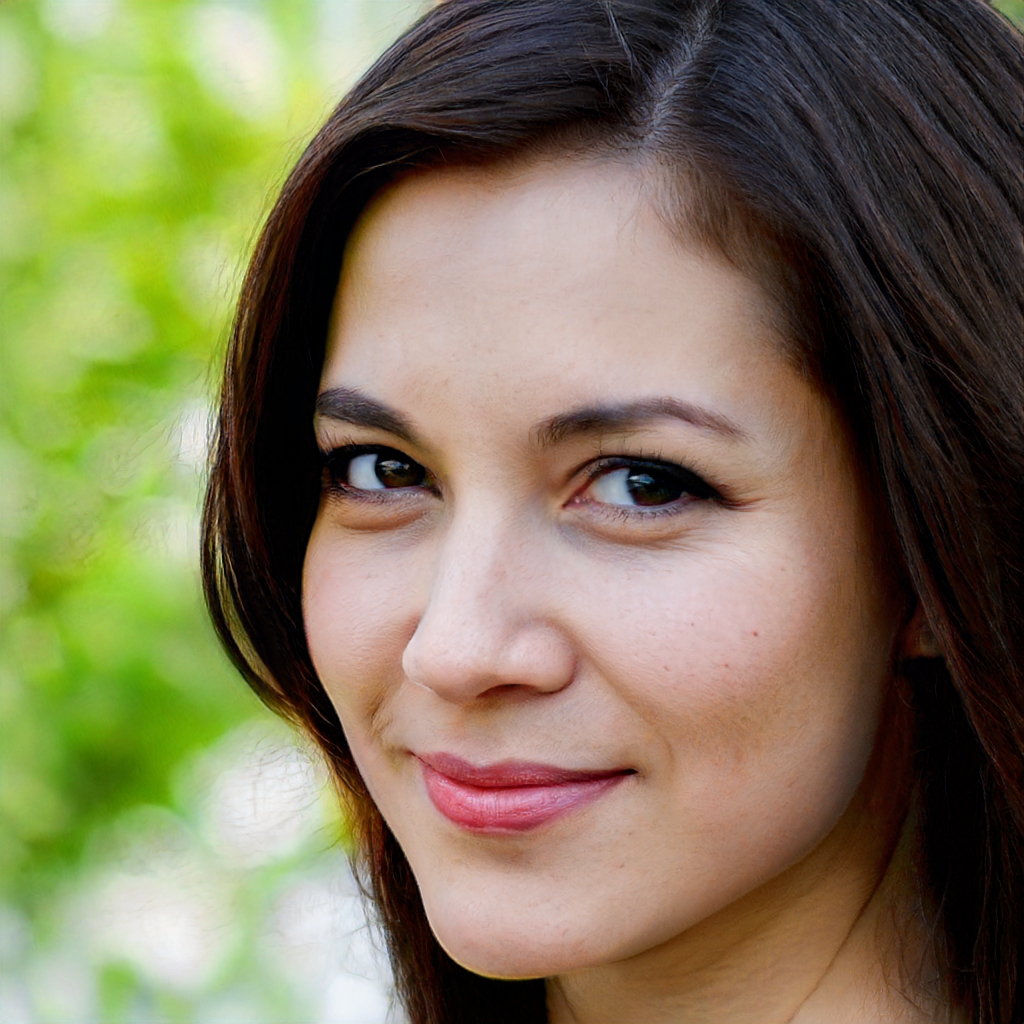
Gender: Female